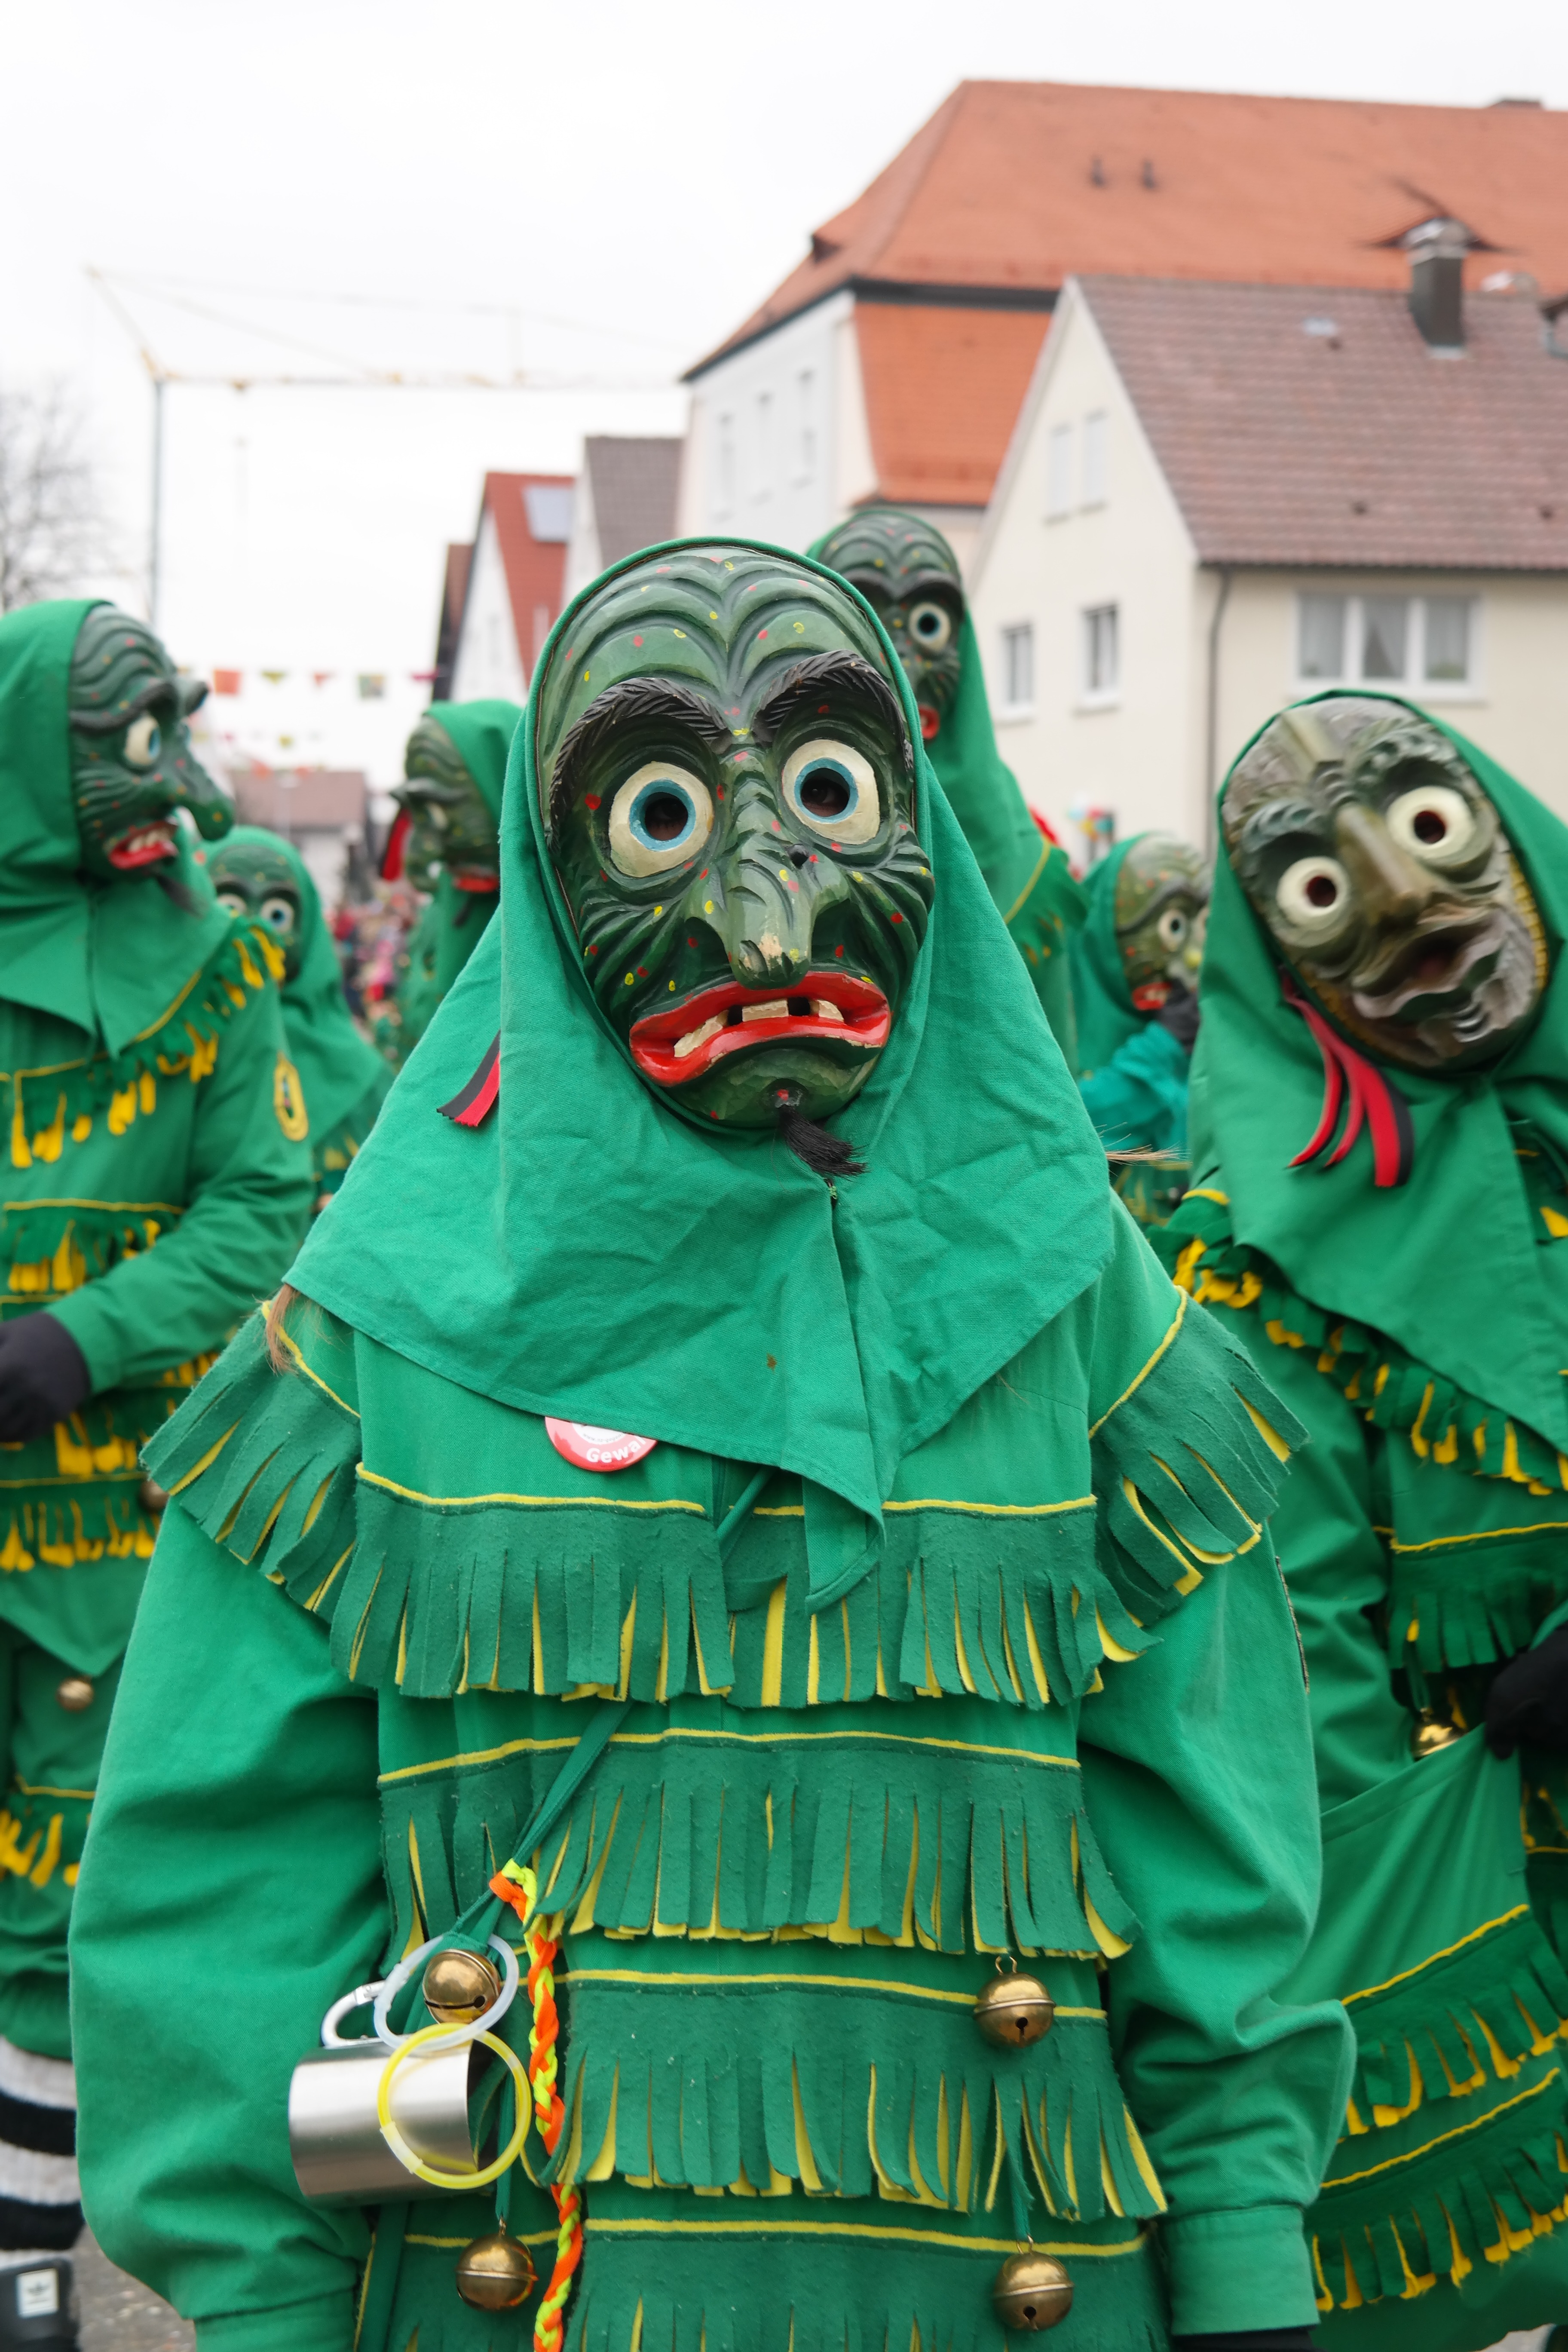
carnival, clothing, festival, mask, move, masks, event, costume, masquerade, panel, street carnival, saint patrick's day